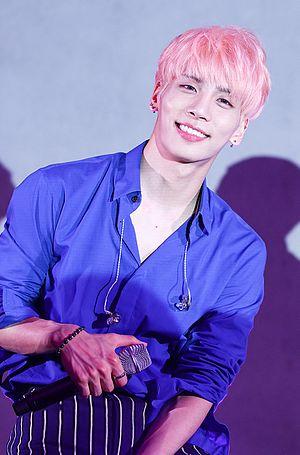
Kim Jong-hyun, avec pour nom de scène Jonghyun, est un chanteur, danseur, parolier, écrivain et animateur de radio sud-coréen, né le 8 avril 1990 à Séoul et mort le 18 décembre 2017 dans la même ville. De 2008 jusqu'à son décès, il est le chanteur principal du boys band sud-coréen SHINee ainsi que du groupe SM The Ballad aux côtés de Taeyeon. De janvier 2014 à avril 2017, il a été animateur radio chaque soir de minuit à 2 h du matin sur l'émission Blue Night.